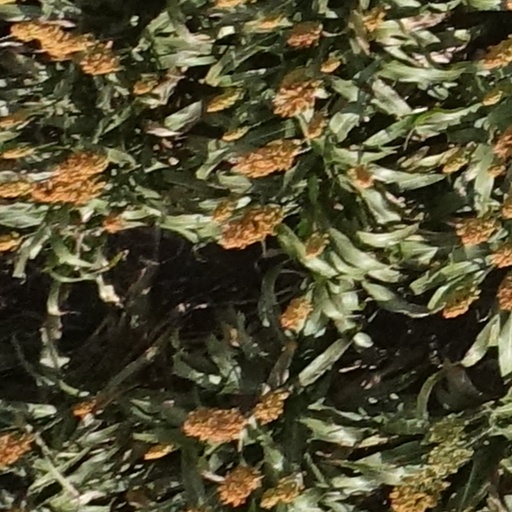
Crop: sorghum